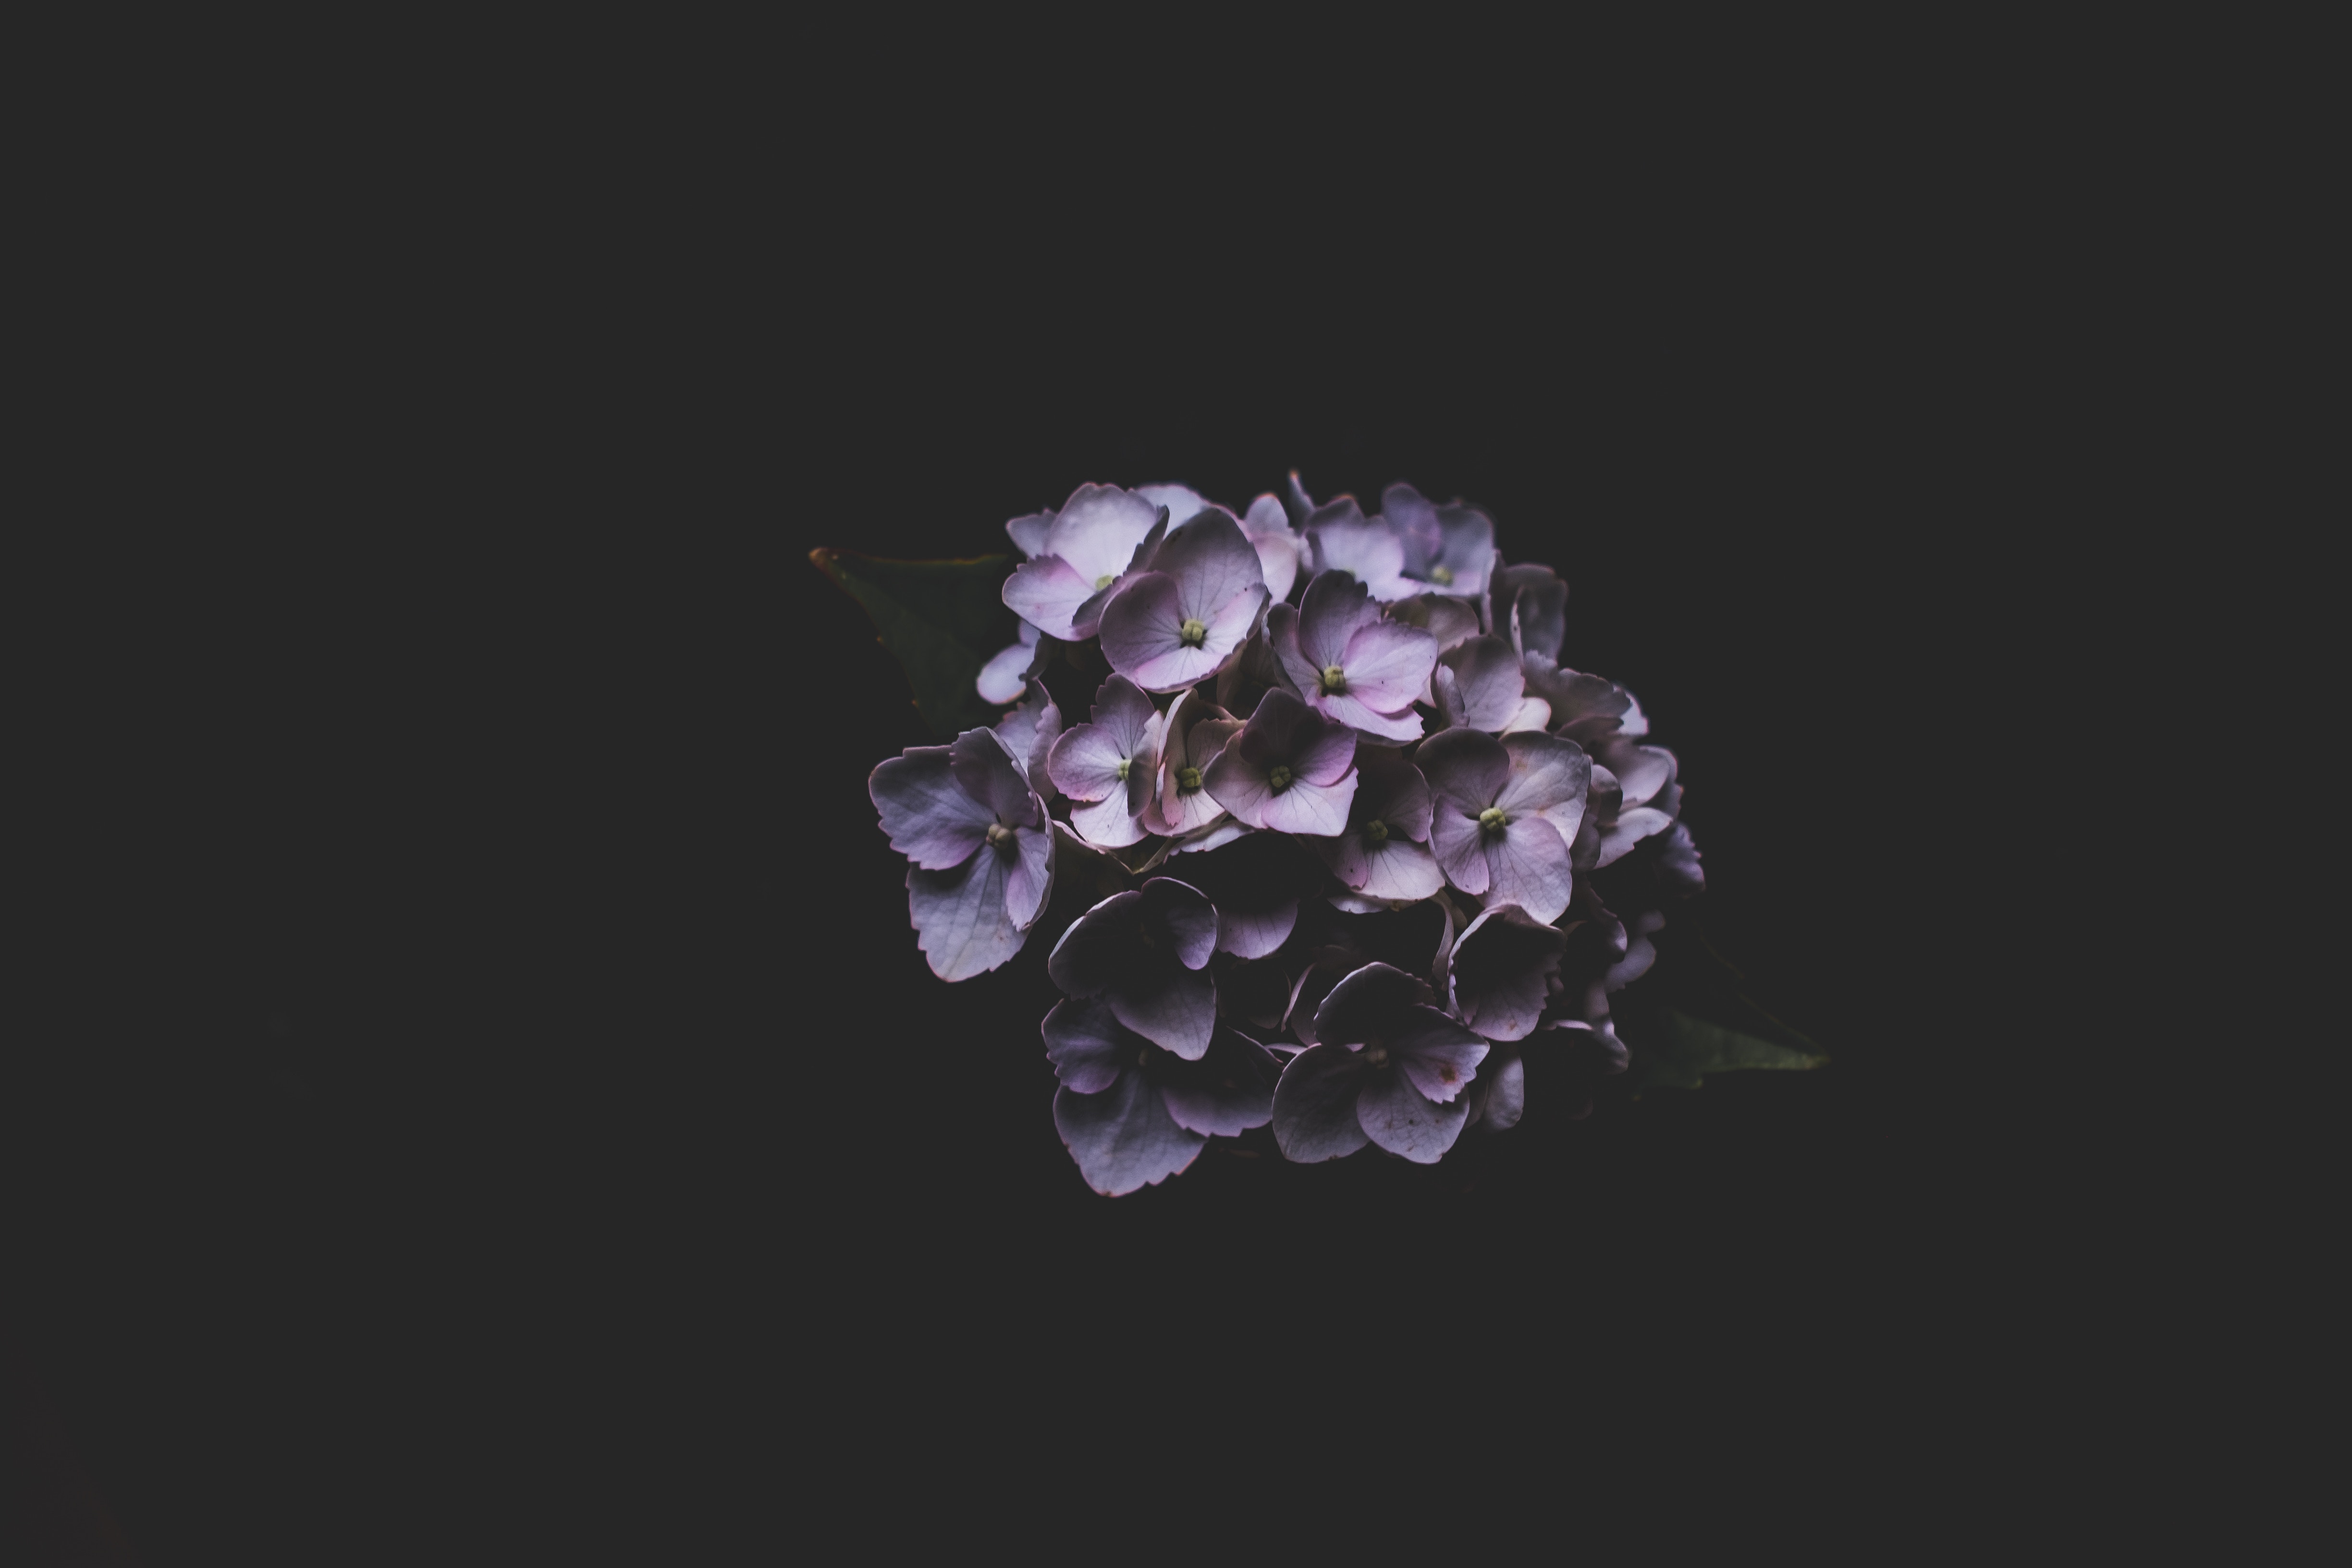
flower, purple, petal, darkness, hydrangea, violet, lilac, macro photography, organism, still life photography, computer wallpaper